James Alison (architect)

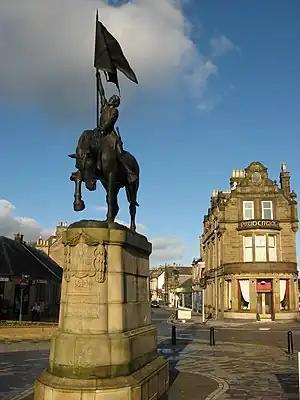
Former Central Hotel, HawickShown behind the "Hawick Horse" statue in the town centre

In Hawick he was very prolific and designed with high quality and great versatility. He designed in various styles, including Palladian, Gothic, Mock Tudor, Art Nouveau and Dutch styles. He often had Dutch style gables. Overall, he added significantly to the appearance of the Hawick of his time. One of Alison's early successes (1894) is the former Central Hotel (1 North Bridge St). It terminates the eastward view along the High Street. An elegant balustrade above the big bay incorporated letters spelling “The Central Hotel”. The hotel closed in 1919 and the lettering was changed to ”Prudential”, who had offices there until the mid-1950s. Opposite the Central Hotel in the High Street, the Liberal Club was completed by him in the same year. He also designed the nearby Conservative Club (1895).